Kevin de León

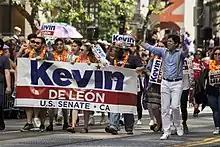
De León walking during a parade with supporters, 2018.

On October 15, 2017, de León announced his bid for the United States Senate, challenging incumbent U.S. Senator Dianne Feinstein in the 2018 election. The following day a super PAC created by California political strategists Dave Jacobson and Maclen Zilber was formed to support his candidacy. On June 5, de León came in second place in the nonpartisan blanket primary with 12% of the total vote, enough to advance to the November general election. Feinstein received 44%, while the third place candidate, James Bradley, received 8% of the total vote. Republican candidates collectively received 33% of the vote.